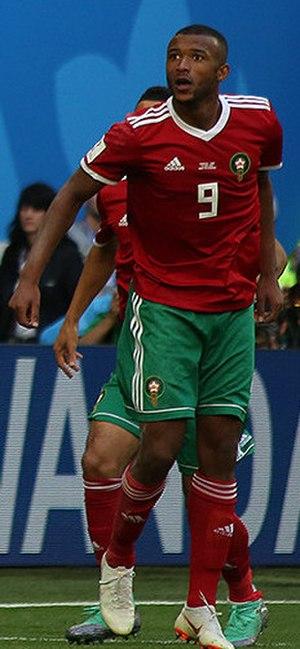
Ayoub El Kaabi, né le 26 juin 1993 à Casablanca, est un footballeur international marocain, évoluant au poste d'attaquant.